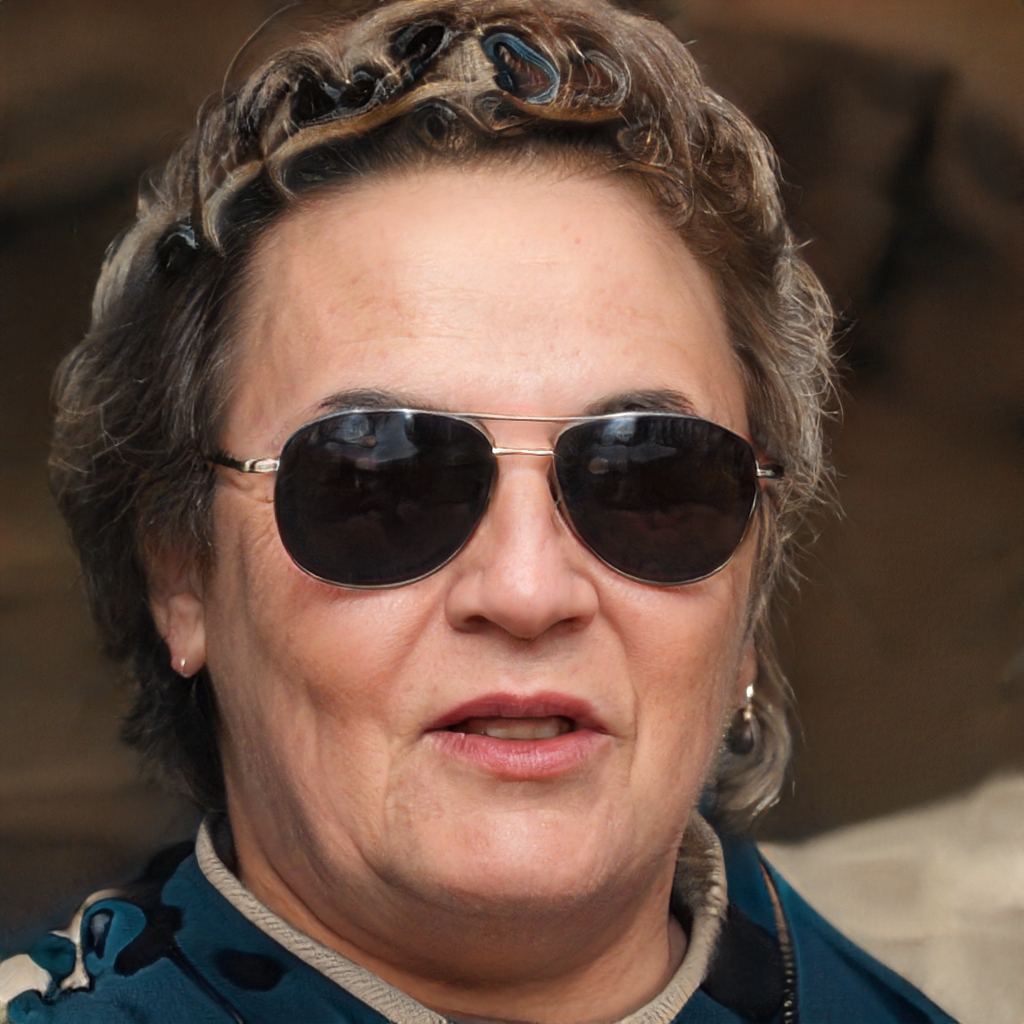
Gender: Female